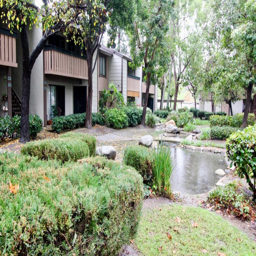
small shrubs and huge trees in the backyard of the home .